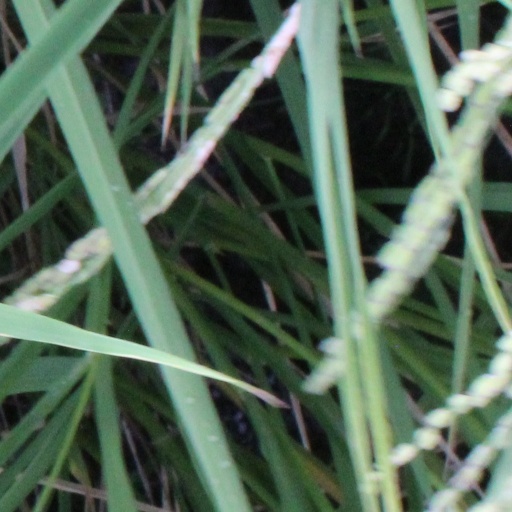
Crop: rice